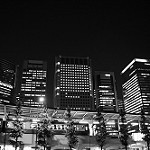
Label: B & W